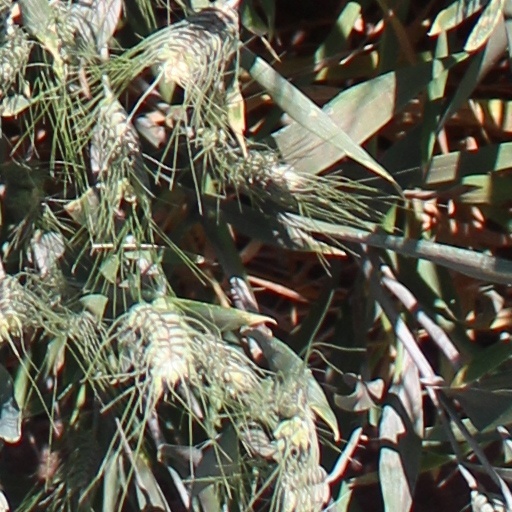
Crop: wheat